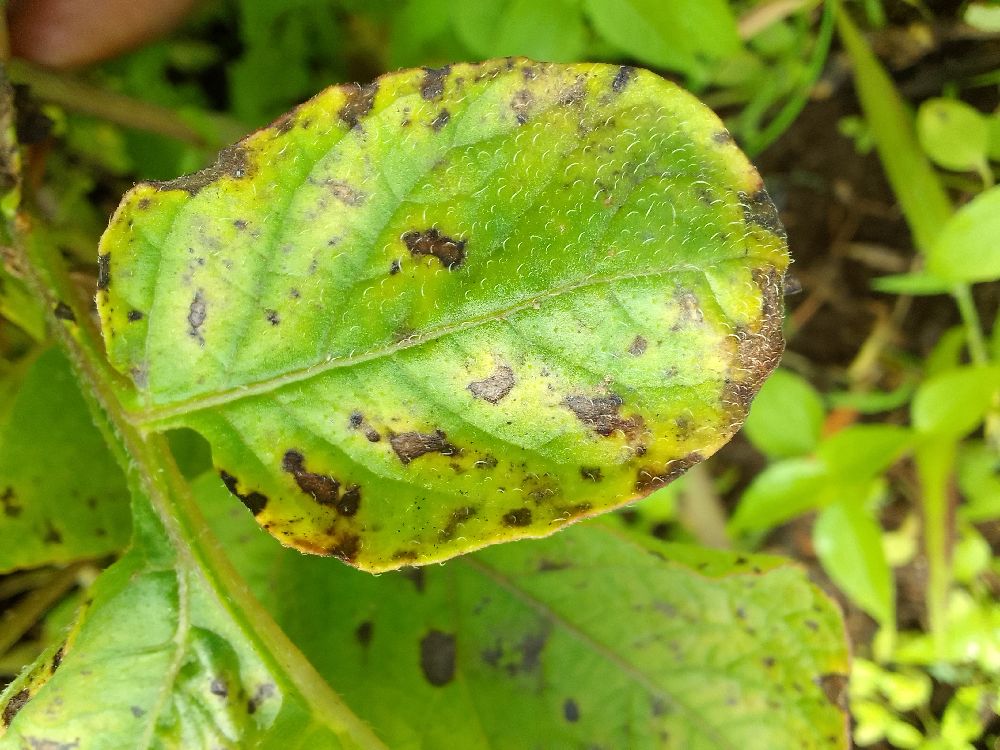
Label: Early blight